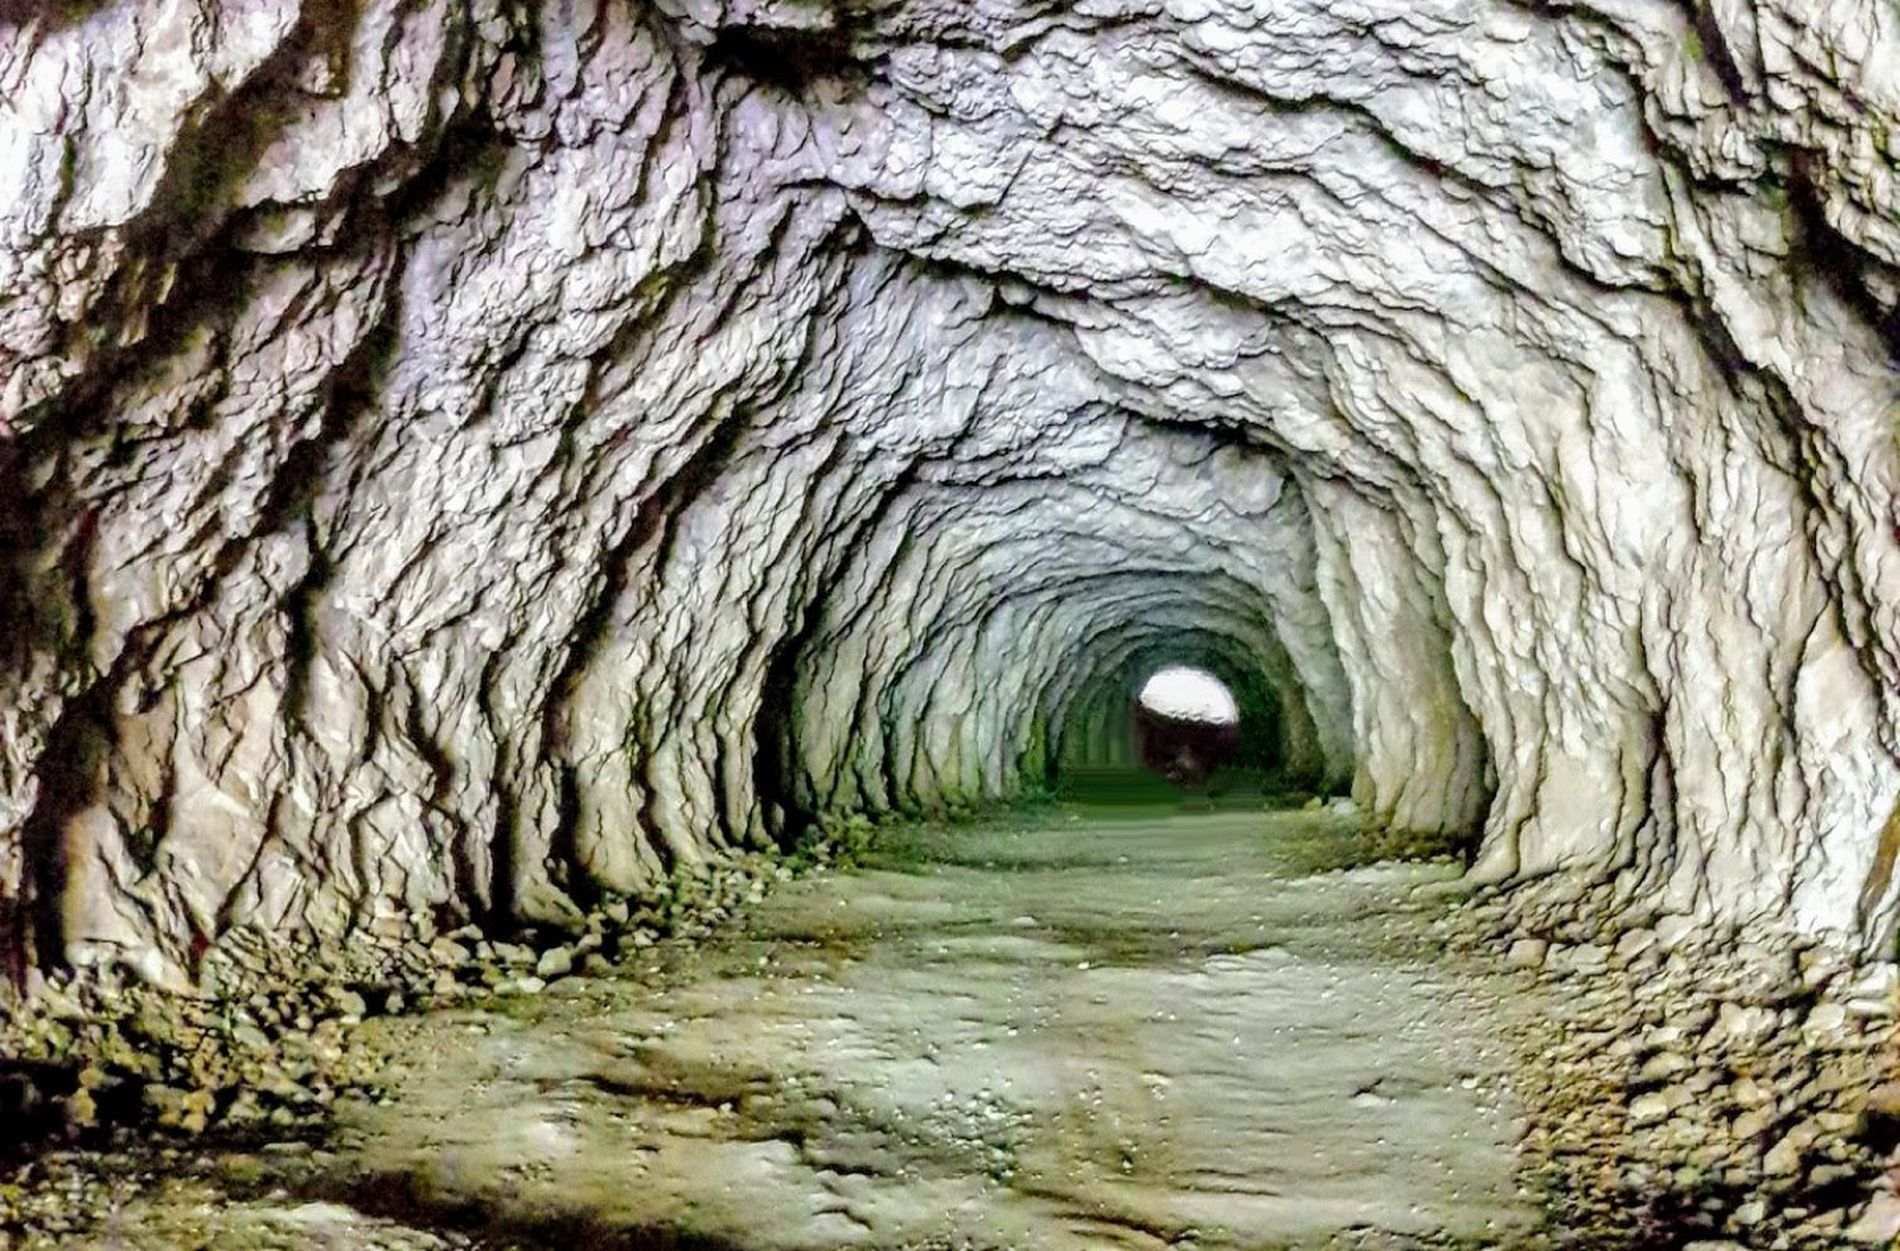
A Rocky Tunnel
The image shows a rough, rocky tunnel extends into the distance, ending in a bright opening. The tunnel appears to be carved out of natural rock.
The scene is a landscape view captured at eye level shows naturally carved tunnel with rough, rock walls. The tunnel extends into the distance creates a mysterious atmosphere.
Labels: Tunnel, Outdoors, Nature, Cave, Crypt, Floor, Opening